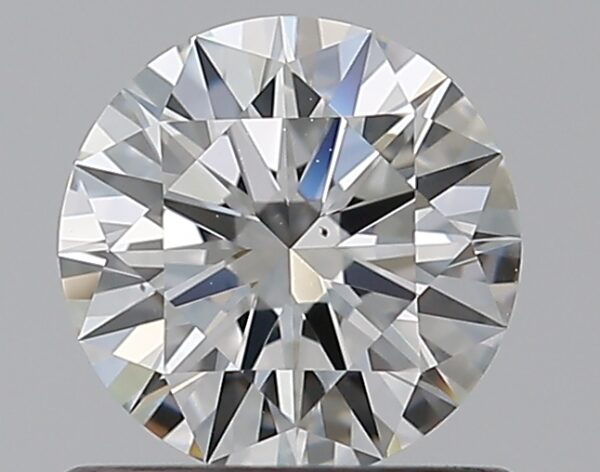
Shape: round
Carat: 0.63
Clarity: VS2
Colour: G
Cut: EX
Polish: EX
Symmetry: EX
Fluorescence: N
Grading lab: GIA
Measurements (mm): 5.6 x 5.62 x 3.34